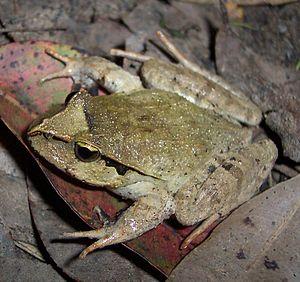
Lechriodus fletcheri est une espèce d'amphibiens de la famille des Limnodynastidae.
Les espèces d'amphibiens originaires d'Australie sont toutes membres du sous-ordre des Neobatrachia qui forme le plus grand des sous-ordres des Anoures. Environ 230 espèces sur les 5 280 espèces du sous-ordre vivent en Australie et 93 % d'entre elles sont endémiques. Comparée à celle d'autres continents, la diversité est faible. Elle est peut-être liée au climat d'un pays constitué pour sa plus grande part de zones semi-arides. À signaler un amphibien importé volontairement et devenu invasif, le crapaud buffle, Rhinella marina.
Lechriodus est un genre d'amphibiens de la famille des Limnodynastidae.